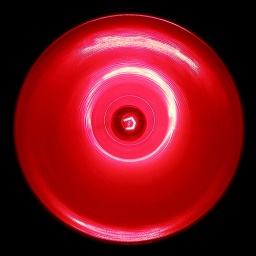
Standing below one of the ceiling lamps at work. We've also got blue lights...and yellow ones too.